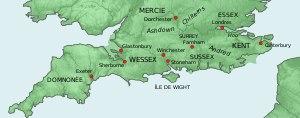
Cædwalla, né vers 659 et mort le 20 avril 689, est roi du Wessex de 685 ou 686 à 688, année de son abdication.